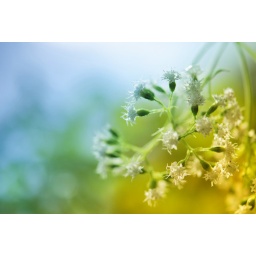
in between blue and yellow